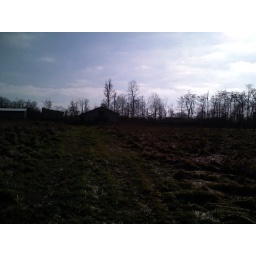
in the pasture looking at the barn